Leslie Mann

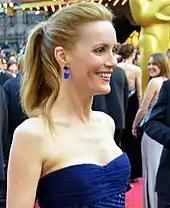
Mann at the 84th Academy Awards in February 2012

She was also seen in the indie hit "I Love You Phillip Morris" alongside Jim Carrey and Ewan McGregor. It premiered at the 2009 Sundance Film Festival and, on release, received critical acclaim, including a "Best Comedy" nomination for a 2011 Broadcast Film Critics Association Award. Mann also starred alongside Elizabeth Banks in the film "What Was I Thinking?", based on the book by Barbara Davilman and Liz Dubelman, which was filmed in 2009 but never released.